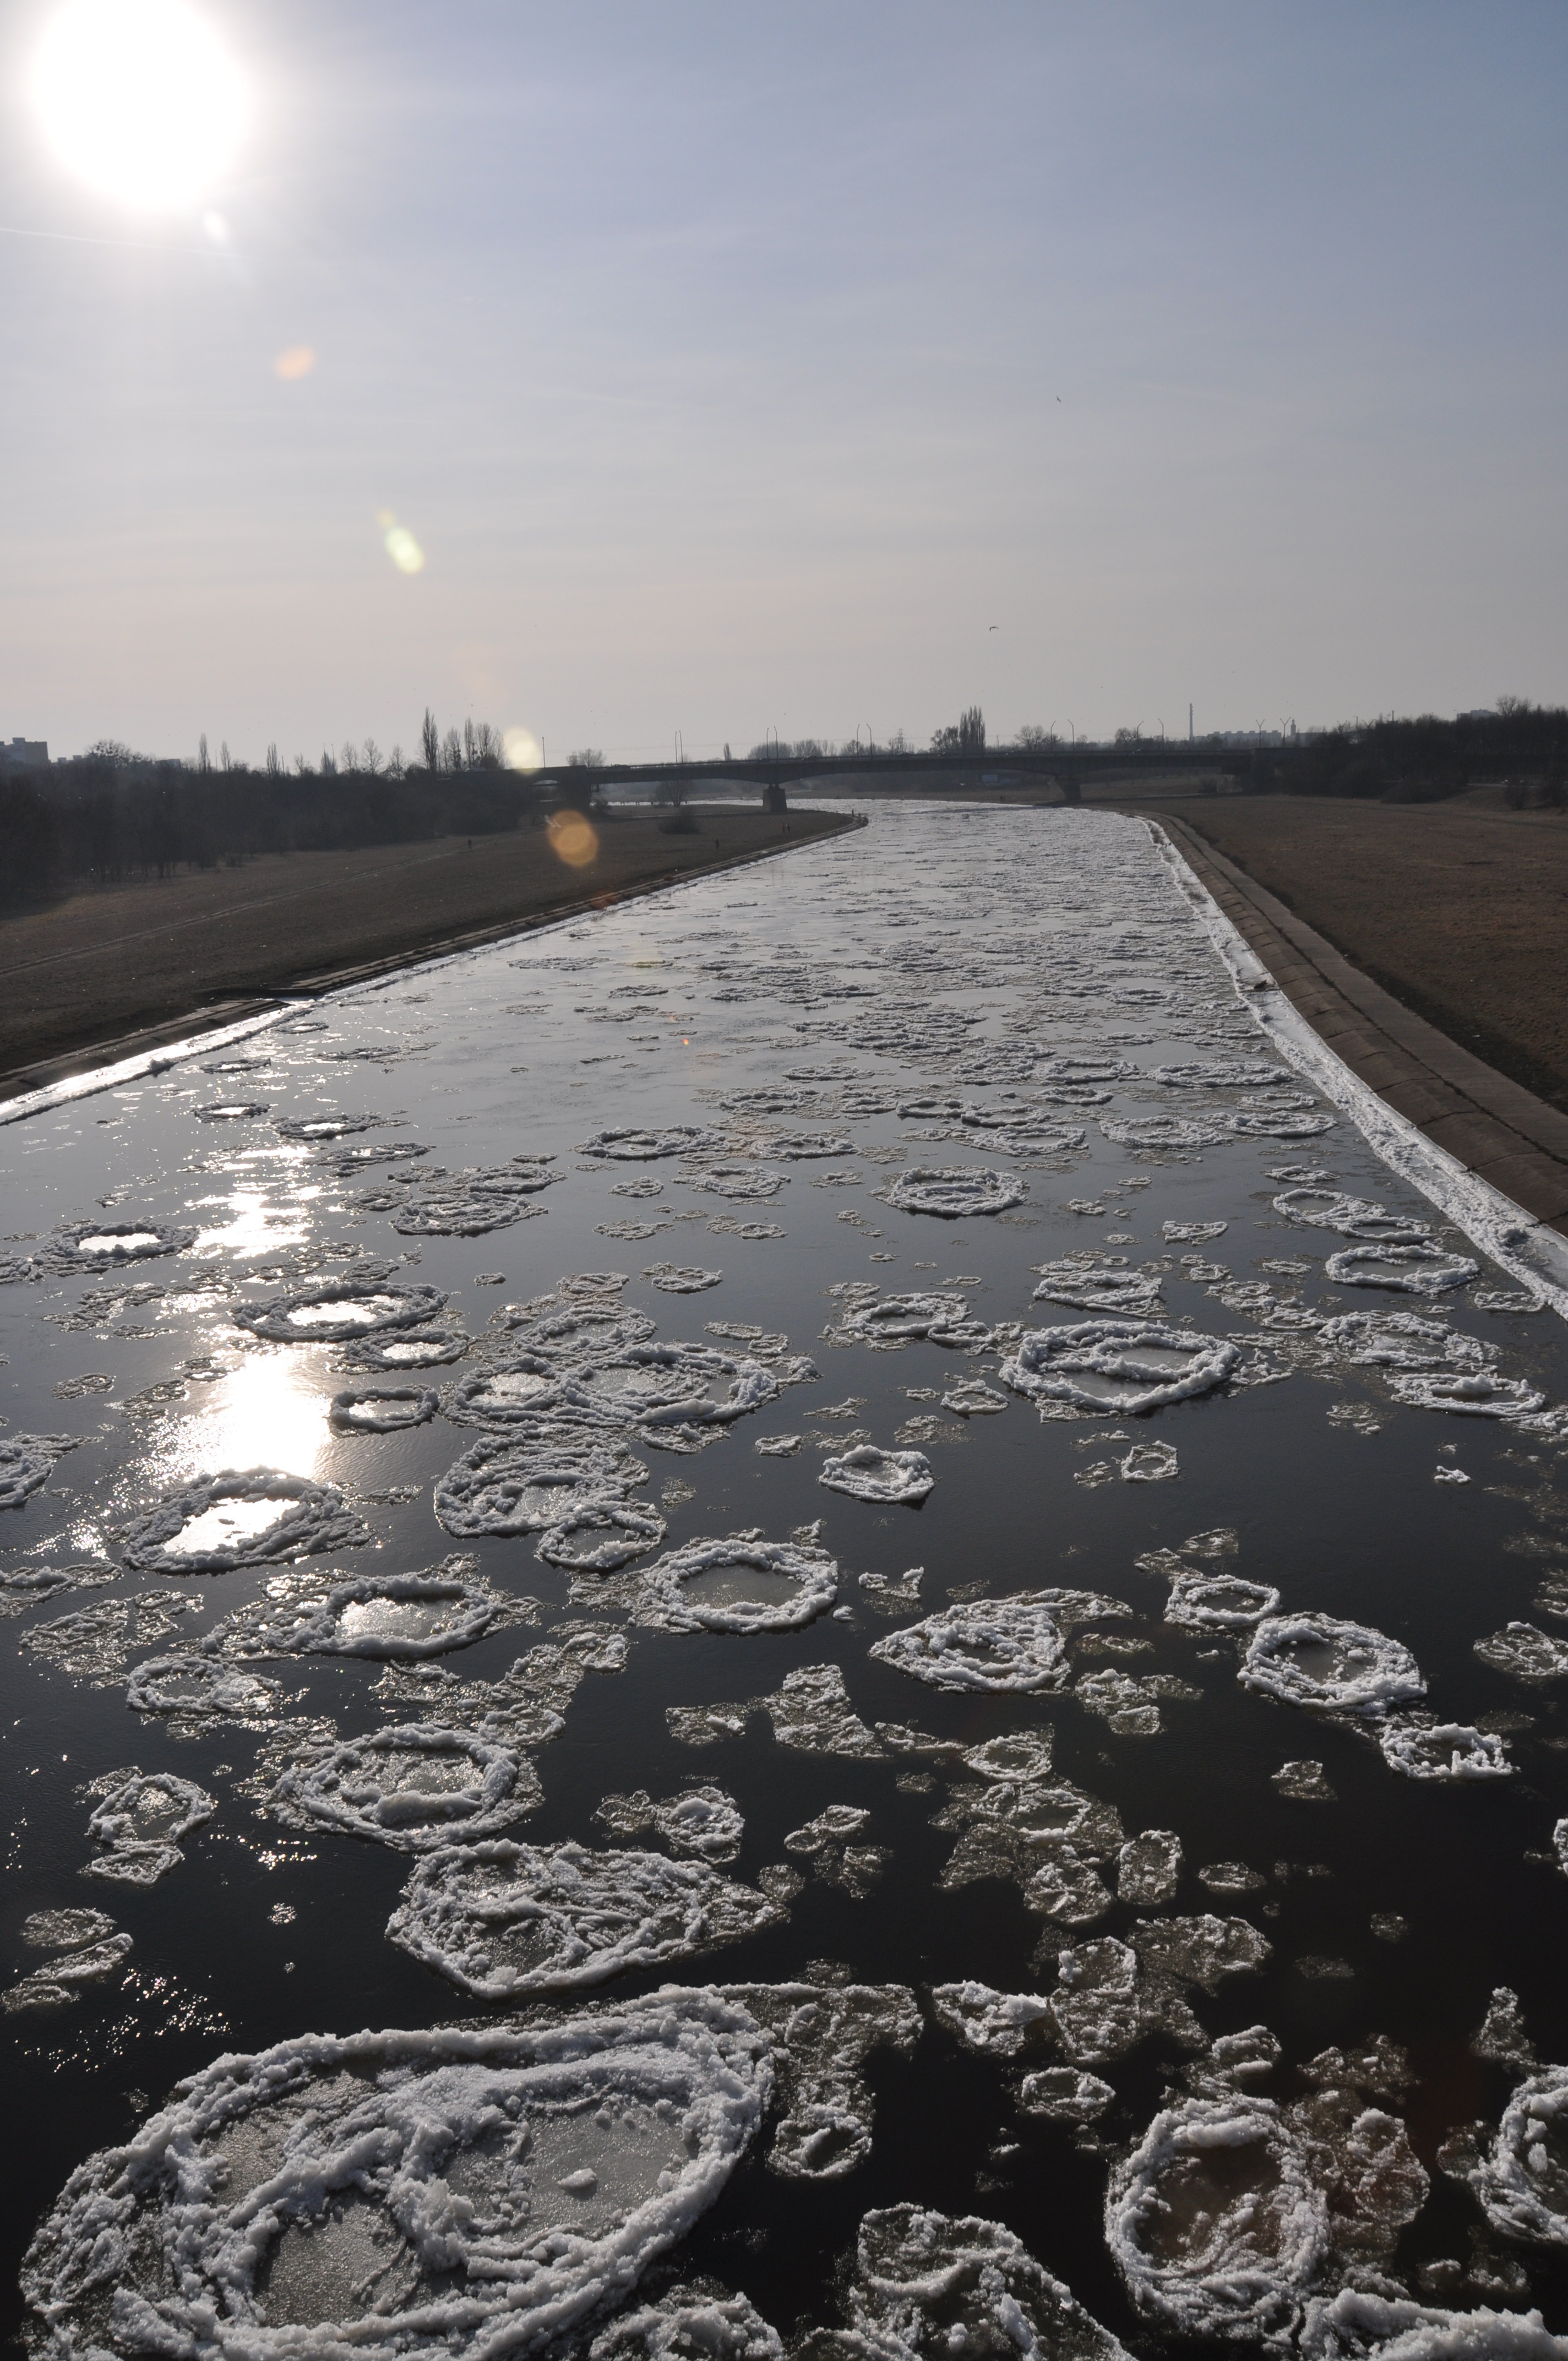
sea, coast, water, snow, winter, shore, wave, lake, frost, river, ice, reflection, waterway, aerial photography, mudflat, floe